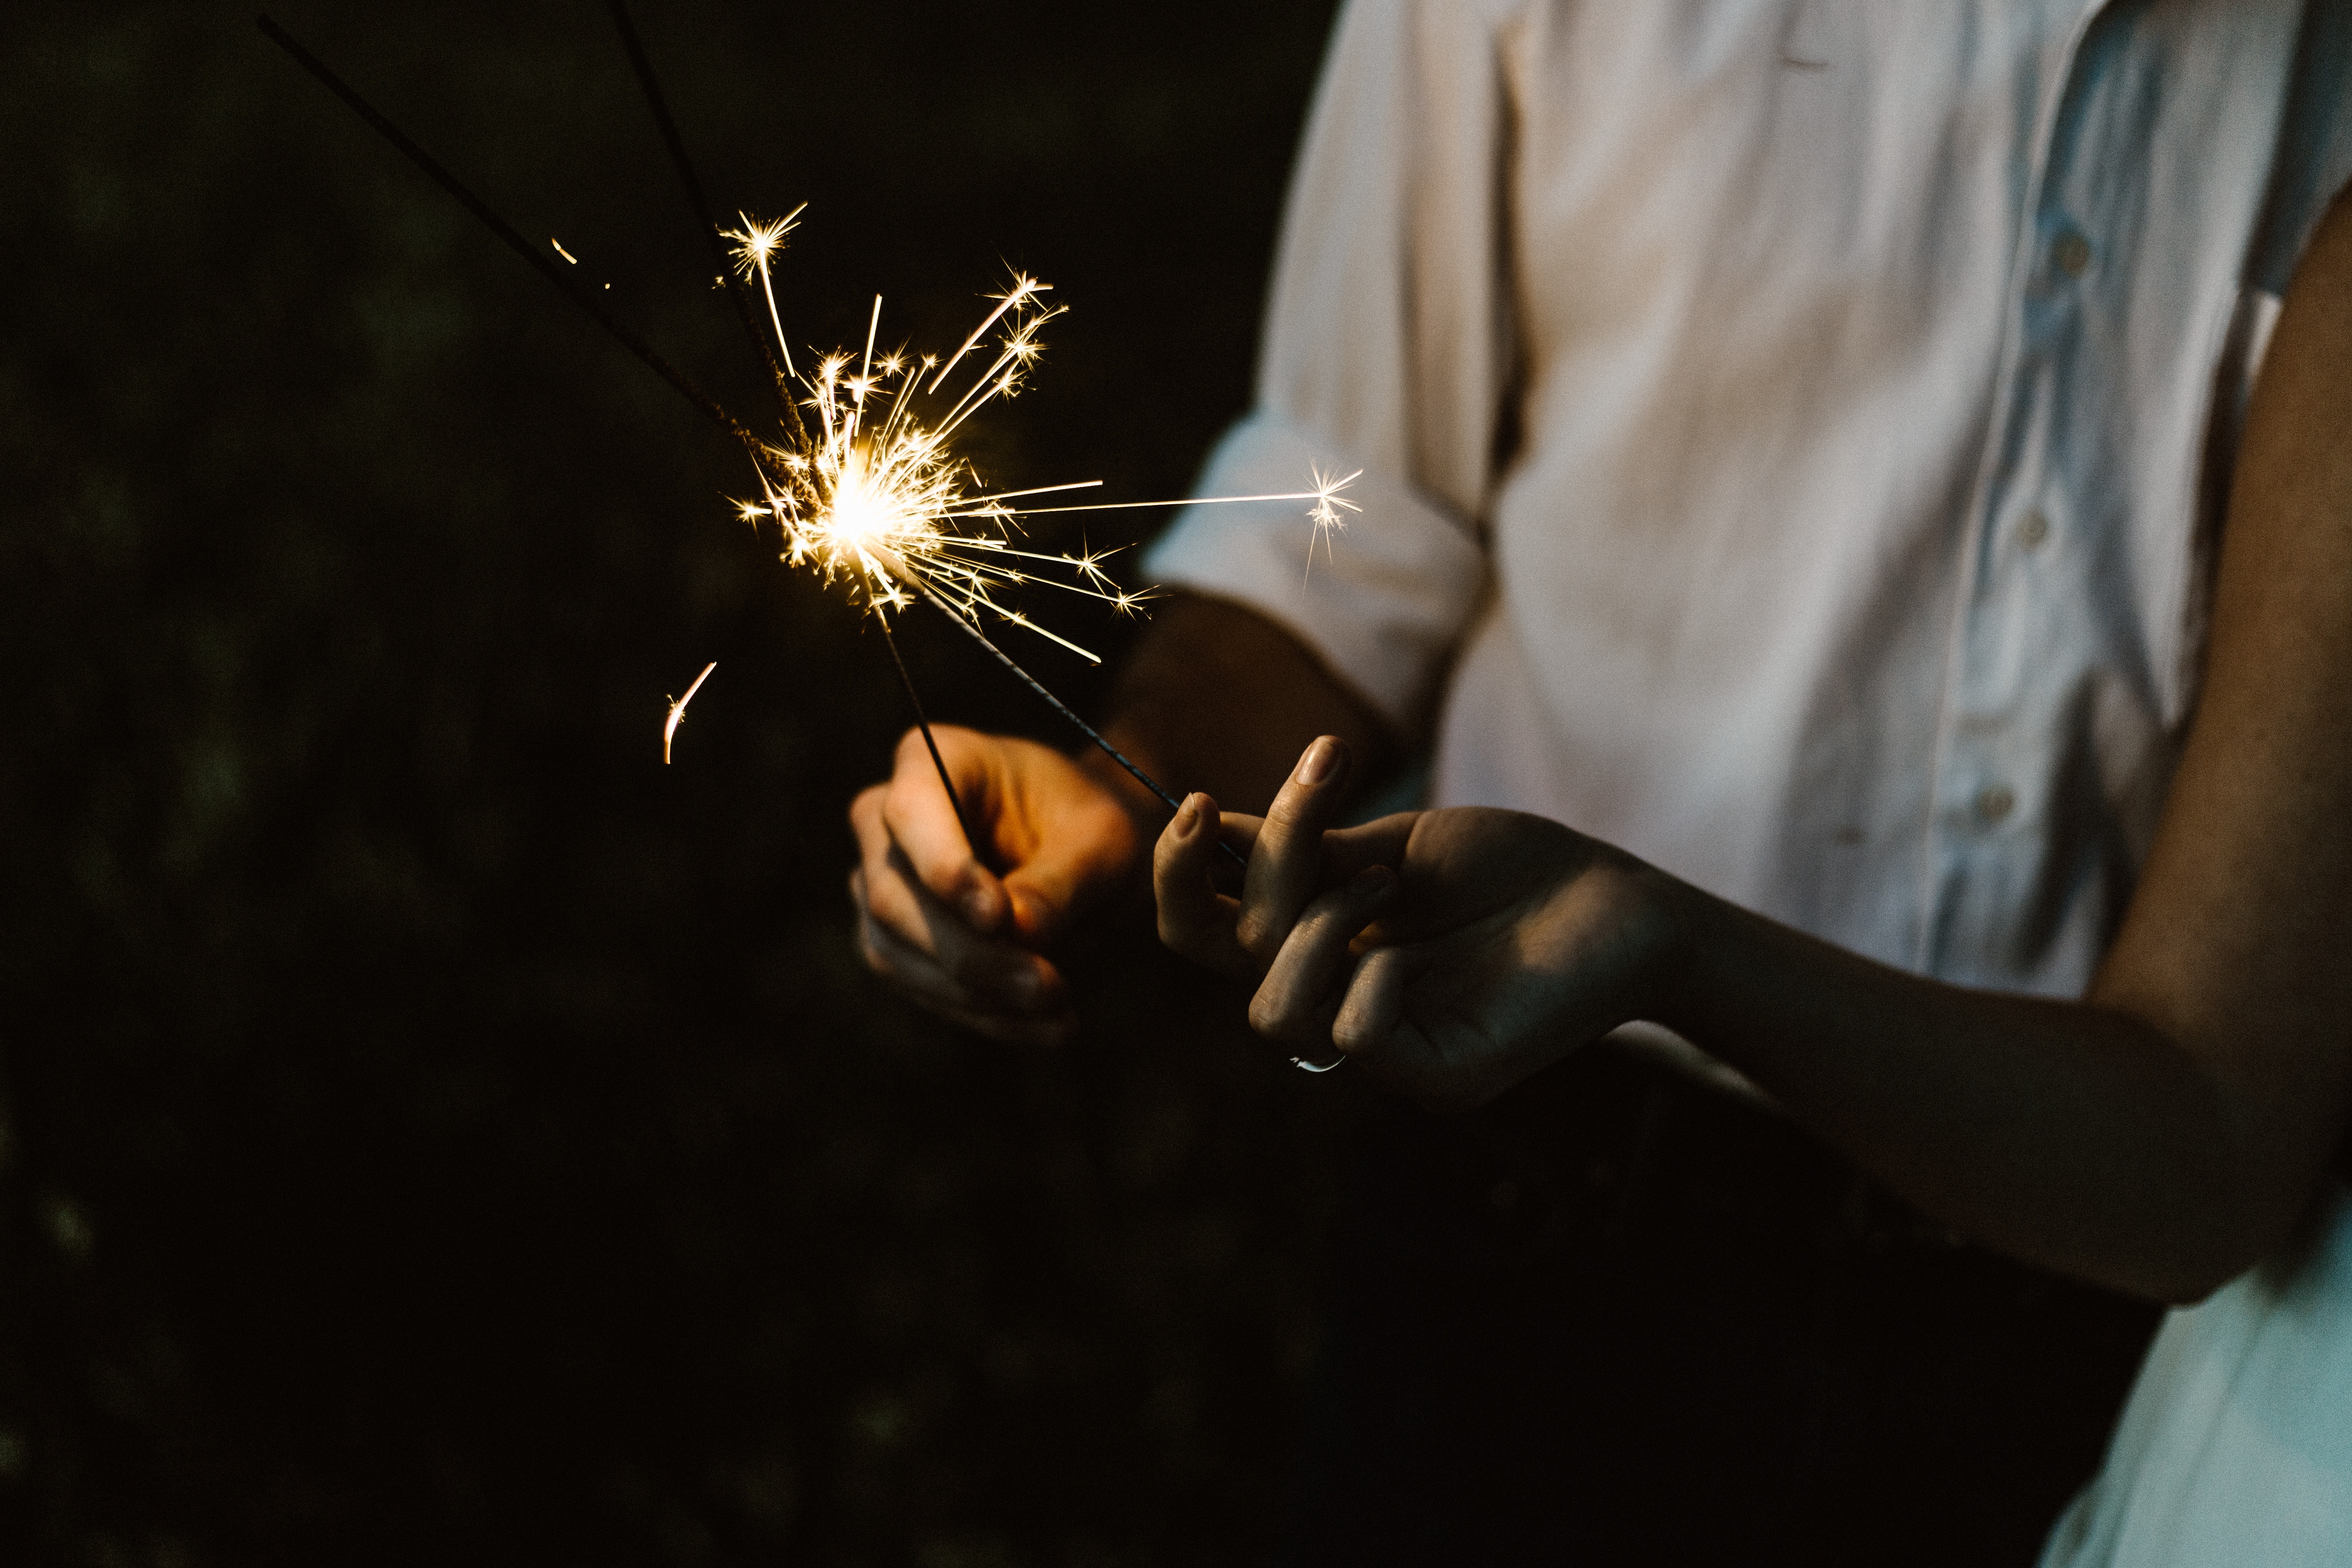
darkness, ceremony, event